Jacques-Albert Senave

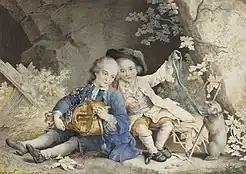
"Hurdy-gurdy player and performer with a marmot"

He developed an interest in poetry and wrote poems in French and Dutch. He regularly contributed his paintings to the Salons in Paris.